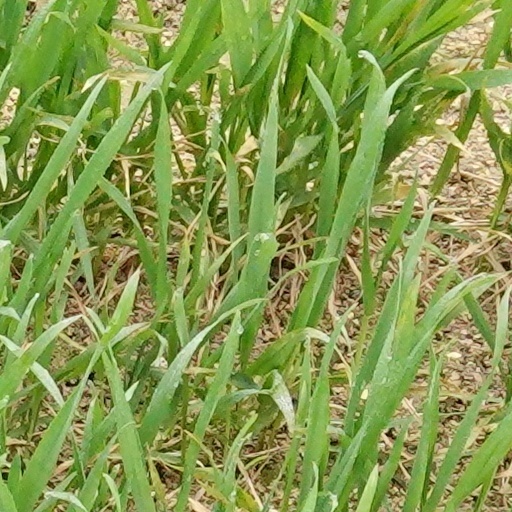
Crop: wheat